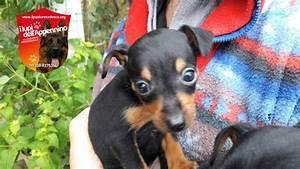
dog